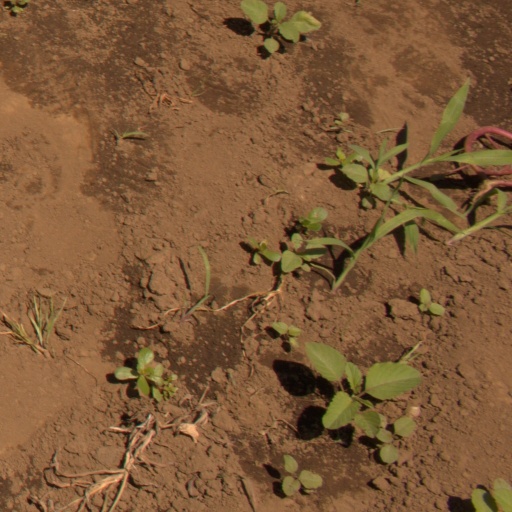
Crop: soybean